South Petherton

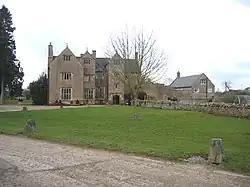
Wigborough Manor House

As a civil parish, South Petherton has its own parish council with responsibility for local issues, including setting an annual precept (local rate) to cover the council's operating costs and producing annual accounts for public scrutiny. The parish council evaluates local planning applications and works with the local police, district council officers, and neighbourhood watch groups on matters of crime, security, and traffic. The council's role also includes initiating projects for the maintenance and repair of parish facilities, as well as consulting with the district council on the maintenance, repair, and improvement of highways, drainage, footpaths, public transport, and street cleaning. Conservation matters (including trees and listed buildings) and environmental issues are also the responsibility of the council.